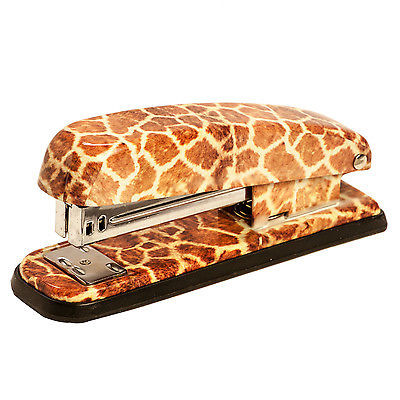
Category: stapler